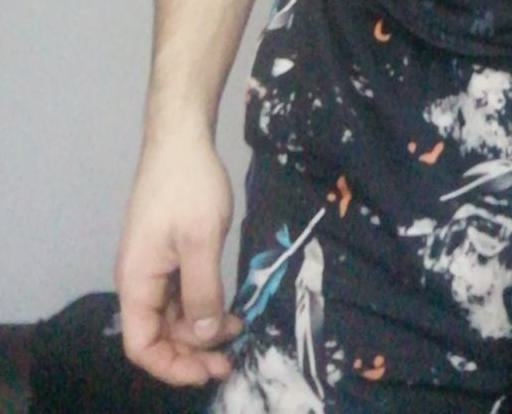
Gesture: no_gesture